Delamare-Deboutteville

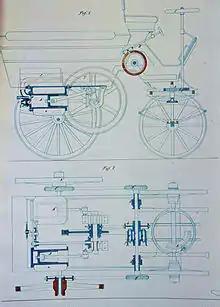
Diagrams from patent of the Delamare-Deboutteville design

Édouard Delamare-Deboutteville described how, with his assistant Leon Malandin, he had built and driven his car in early 1884. The car had a front bench seat and a rear platform, four wheels, a transmission to the rear wheels by chain, shaft transmission and a differential. In 1883 Edouard Delamare-Deboutteville made a trial run of a car whose engine was powered by gas; but the gas supply hose broke during this first trial, so he replaced the gas with fuel oil. In order to use this product, he invented a wick carburetor. This vehicle travelled for the first time on the little road from Fontaine-le-Bourg to Cailly in Normandy in early February 1884. On 12 February 1884, he registered his design under patent number 160267.